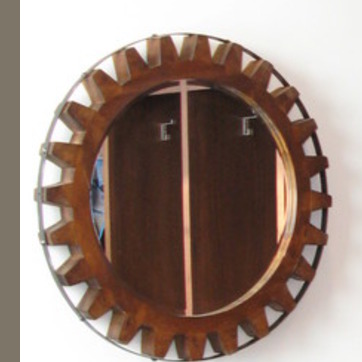
Material: mirror